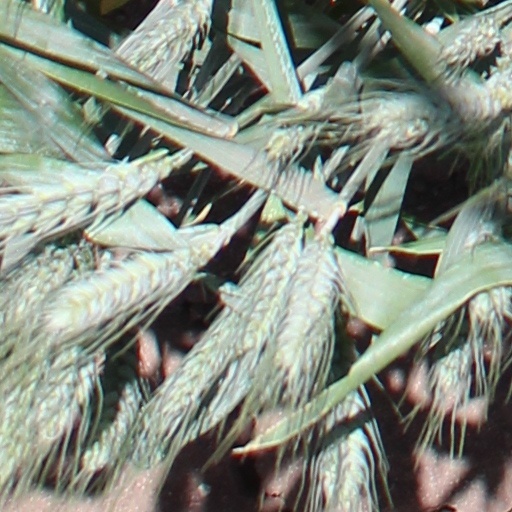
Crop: wheat